Sports in Toronto

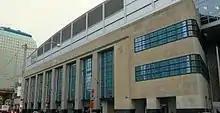
Scotiabank Arena is an indoor arena that hosts the Toronto Maple Leafs and the Toronto Raptors.

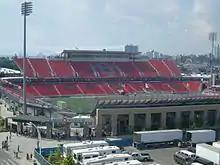
BMO Field in 2010, prior to renovations. The outdoor stadium hosts the Toronto Argonauts and Toronto FC.

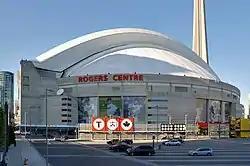
Rogers Centre is a retractable roof stadium that hosts the Toronto Blue Jays.

The city of Toronto, Ontario, Canada, has a long history of sport. It is home to a number teams in North American major professional leagues, as well as clubs such as the Granite Club (est. 1836), the Royal Canadian Yacht Club (est. 1852), the Toronto Cricket, Skating and Curling Club (est. pre-1827), the Argonaut Rowing Club (est. 1872), Toronto Argonauts football club (est. 1873), the Toronto Lawn Tennis Club (est. 1881), and the Badminton and Racquet Club (est. 1924). A number of heritage venues have developed in Toronto such as: Christie Pits (est. 1899), Coca-Cola Coliseum (est. 1921), Varsity Arena (est. 1926), and Maple Leaf Gardens (est. 1931). Toronto is also the location of the Hockey Hall of Fame and Canadian Football League's headquarters.